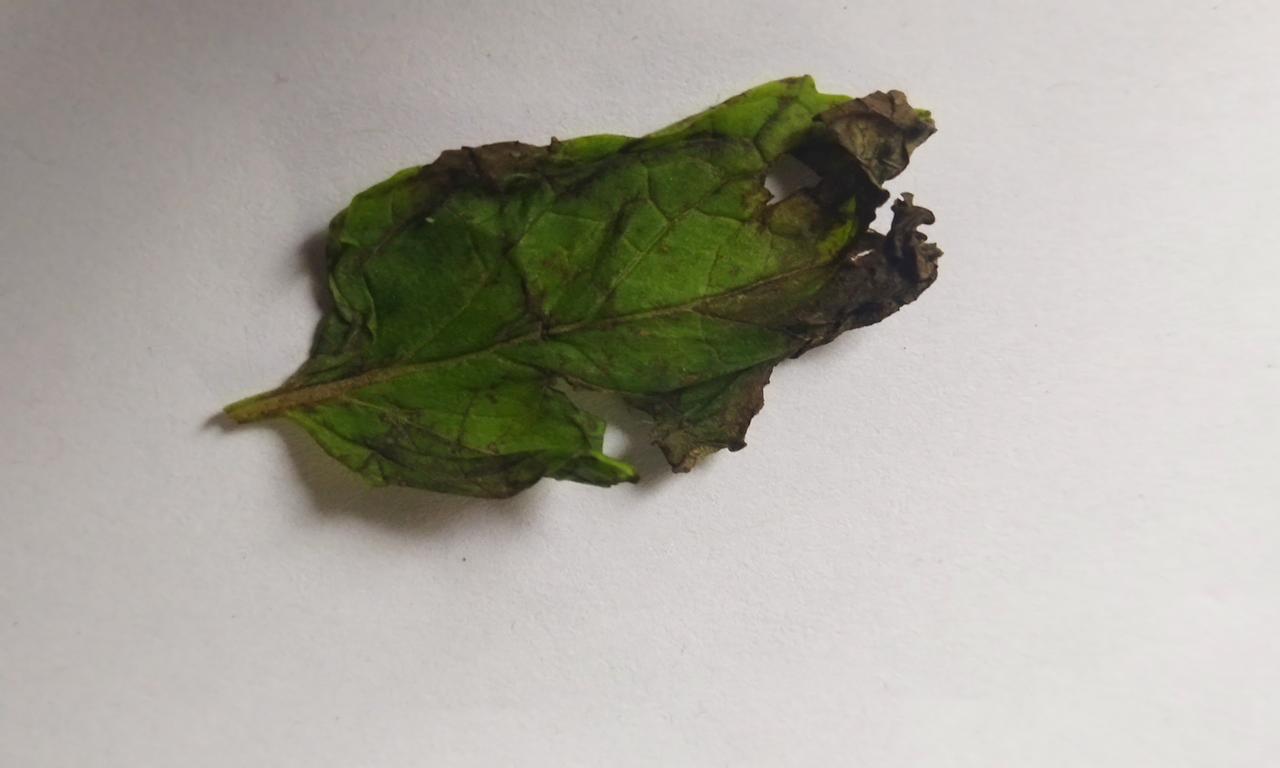
Label: Spoiled